Hindu denominations

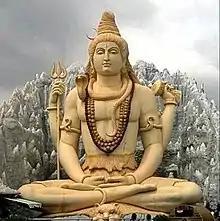
Shaivism focuses on Shiva

Vaishnavism is a devotional stream of Hinduism, which worships the god Vishnu as the Supreme Lord (Svayam Bhagavan). As well as Vishnu himself, followers of the denomination also worship Vishnu's ten incarnations (the Dashavatara). The two most-worshipped incarnations of Vishnu are Krishna (especially within Krishnaism as the Supreme) and Rama, whose stories are told in the Mahabharata and the Ramayana, respectively. The adherents of this sect are generally non-ascetic, monastic and devoted to meditative practice and ecstatic chanting. Vaishnavism is characterised by diverse adherence to a number of saints, temples, and scriptures.